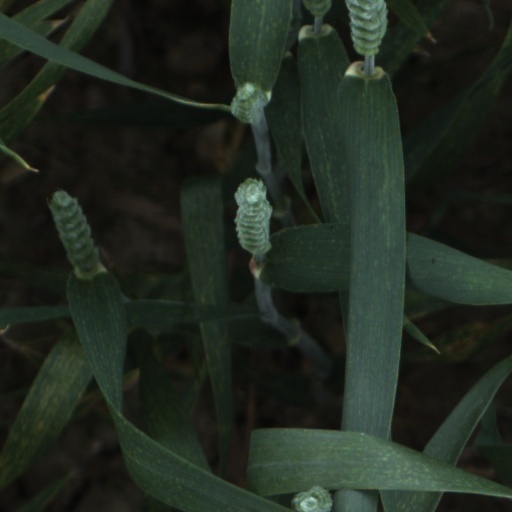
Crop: wheat